Demographics of Germany

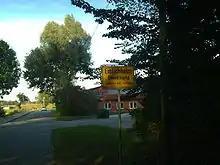
City limits sign; this city is called "Emlichheim" in High German and "Emmelkamp" in Low German.

As the end of 2023, the most common groups of resident foreign nationals in Germany were as follows: